Felice Le Monnier

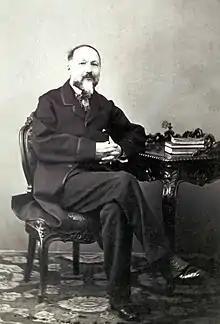
Felice Le Monnier

Felice Le Monnier (born Verdun, 1 December 1806 - died in Florence, 27 June 1884) was an Italian publisher.